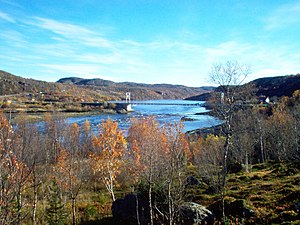
Bøkfjorden
Pasvikelven løber ud  i Bøkfjorden ved Elvenes bro
Bøkfjorden er en fjord i Sør-Varanger kommune, i Troms og Finnmark fylke i det nordøstligste Norge.